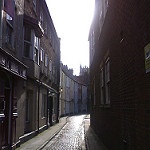
Scene: Outdoor